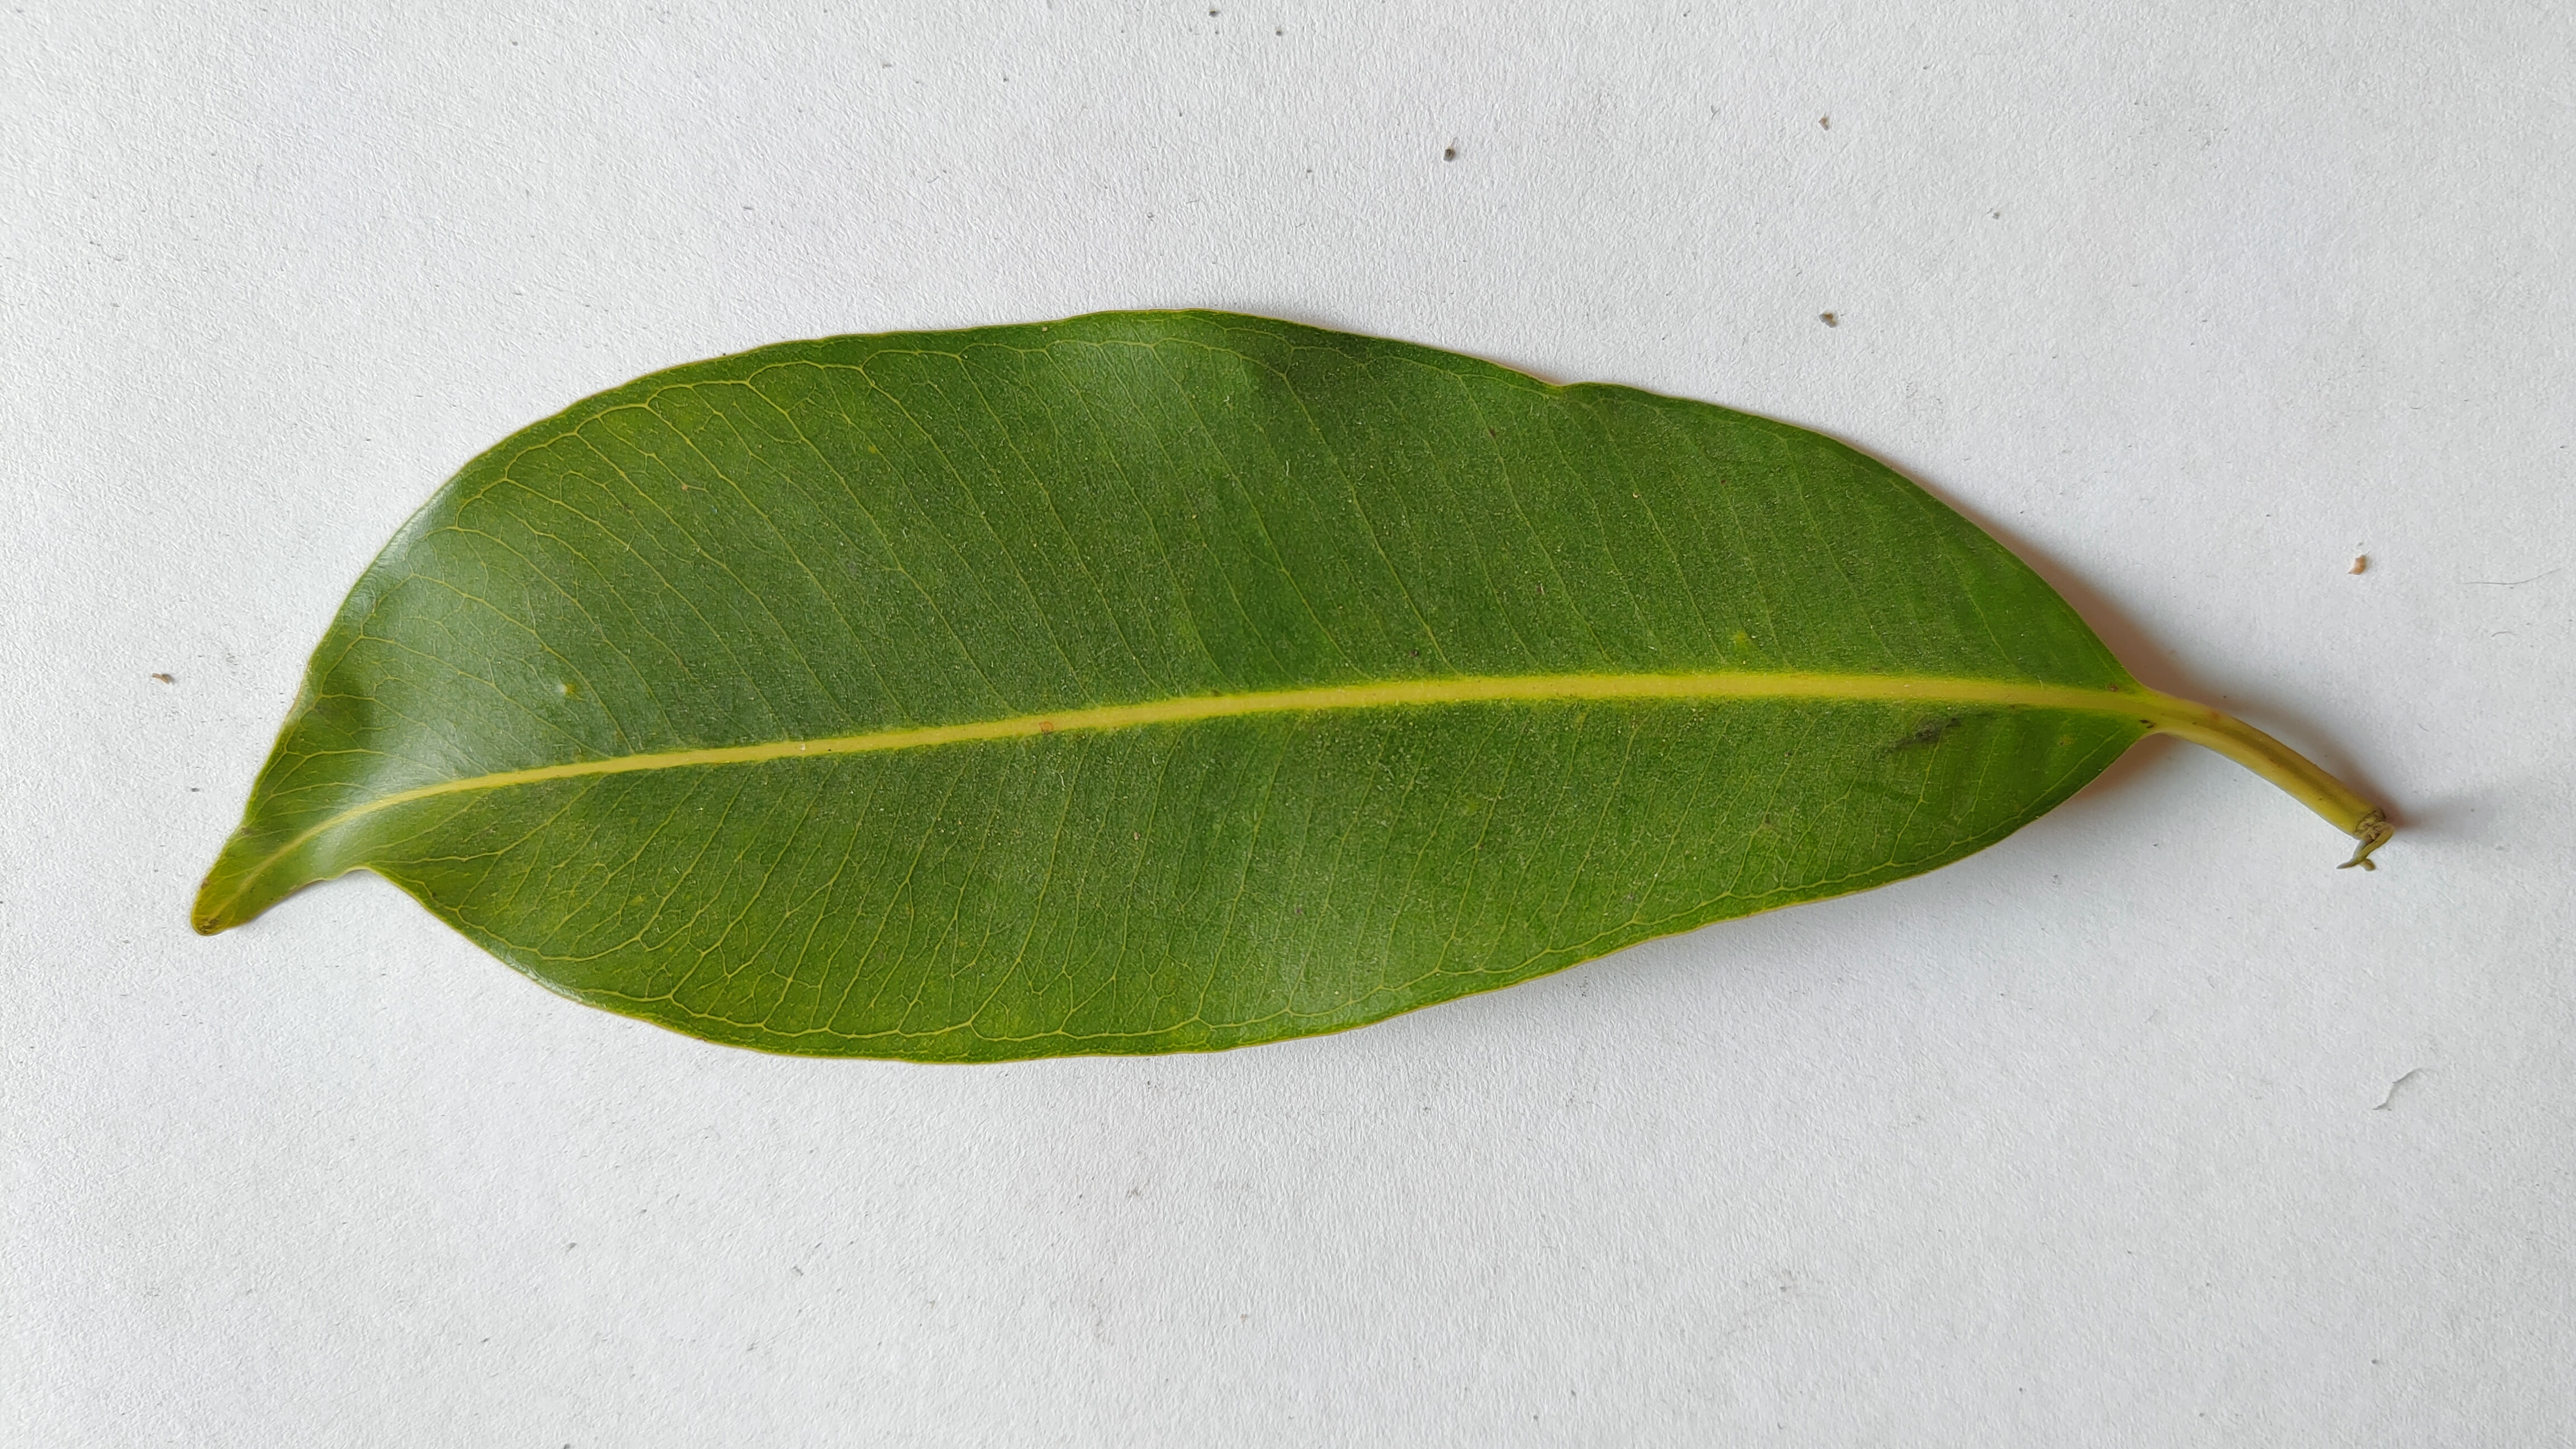
Leaf variety: Black plum